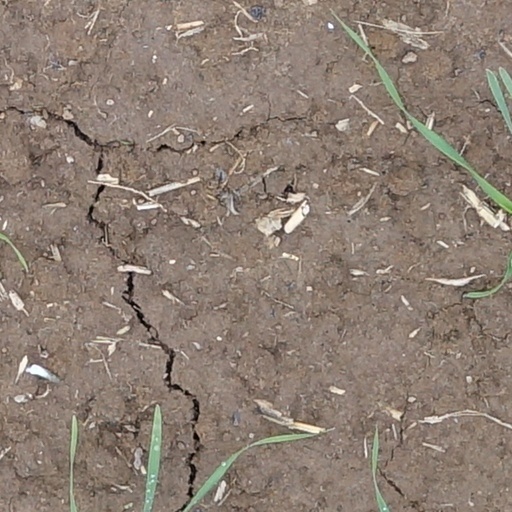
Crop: wheat